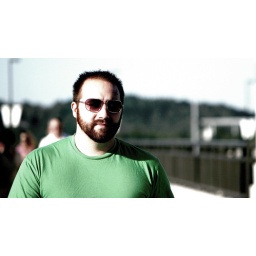
This is on the walking bridge over top of the locking damn outside little rock.